Vicent Marzà

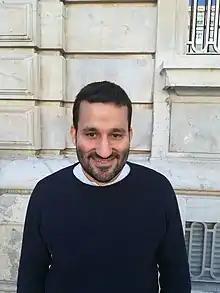
Vicent Marzà in 2019

Vicent Marzà i Ibáñez (Castelló de la Plana, March 3, 1983) is a Valencian teacher and politician, member of the Valencian Parliament for Compromís and member of Més–Compromís. Between 2015 and 2022 he was Minister of Education, Research, Culture and Sports of the Generalitat Valenciana.